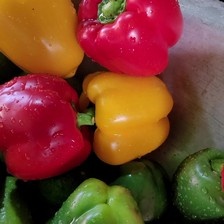
Label: capsicum